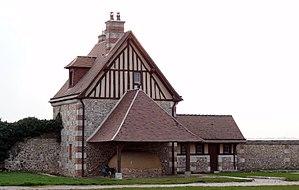
La Commanderie de Saint-Étienne-de-Renneville était une maison Templière prospère au Moyen-Âge. Elle est situé près d'Evreux en Normandie. On y voit le fournil.
Cet article recense une partie des monuments historiques de l'Eure, en France.
La commanderie de Saint-Étienne-de-Renneville est une commanderie hospitalière d'origine templière située à Sainte-Colombe-la-Commanderie dans le département de l'Eure en Normandie.
Sainte-Colombe-la-Commanderie est une commune française située dans le département de l'Eure, en région Normandie. La commune était anciennement nommée Sainte-Colombe-la-Campagne.